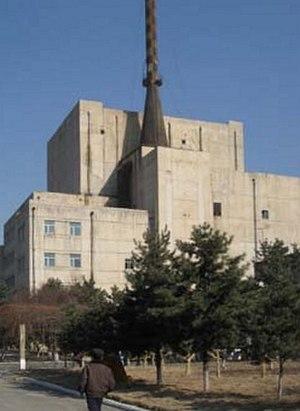
Les armes nucléaires en Corée du Nord sont un sujet diplomatique particulièrement tendu, notamment entre la Corée du Sud, le Japon et les États-Unis. La Corée du Nord est partie prenante du Traité sur la non-prolifération des armes nucléaires jusqu'au 10 janvier 2003 où elle se retire après avoir été accusée de mener un programme clandestin depuis au moins 1989. Après plusieurs cycles de négociations comprenant la Corée du Sud, le Japon, les États-Unis, la Russie et la Chine, la Corée du Nord a plus ou moins montré des signes d'apaisement dans sa volonté d'acquérir l'arme nucléaire. Mais finalement, elle procède à un essai nucléaire le 9 octobre 2006 et à un second, plus puissant et sans ambiguïté sur sa nature, le 25 mai 2009. Le troisième essai de bombe atomique a lieu le 12 février 2013 et le 6 janvier 2016 un autre essai utilisant, selon la Corée du Nord qui laisse sceptique une majorité de spécialistes, une bombe à hydrogène. Un cinquième tir a lieu dans la nuit du 8 au 9 septembre 2016. Le dernier essai nucléaire a été effectué le 3 septembre 2017.
La Corée du Nord a un programme d'armement nucléaire militaire et, au début de 2019, on estime qu’elle dispose d’un arsenal d’environ 20 à 30 armes nucléaires et de suffisamment de matières fissiles pour 30 à 60 armes nucléaires supplémentaires. La Corée du Nord a également stocké une quantité importante d’armes chimiques et biologiques. En 2003, la Corée du Nord s'est retirée du Traité sur la non-prolifération des armes nucléaires. Depuis 2006, le pays a mené une série de six essais nucléaires à des niveaux de compétence de plus en plus élevés, ce qui a conduit le pays à se soumettre à des sanctions.
La Corée du Nord dispose de plusieurs installations nucléaires avec la capacité potentielle de produire des armes nucléaires. La majorité d'entre elles sont situées dans le laboratoire de recherches nucléaires de Yongbyon, à 100 km au nord de Pyongyang dans le Pyongan du Nord. Le Centre de Recherche scientifique Nucléaire de Yongbyon emploie actuellement 2 000 travailleurs.